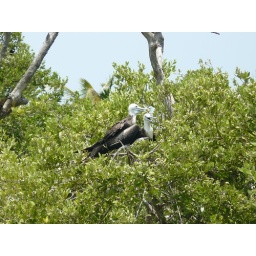
More birds in a tree